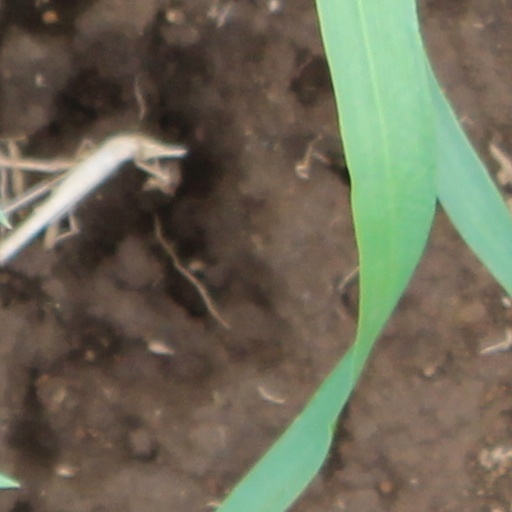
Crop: wheat